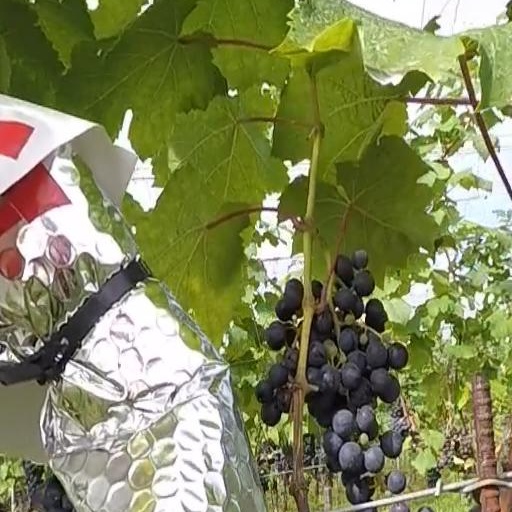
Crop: grape